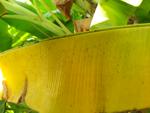
Label: xamthomonas